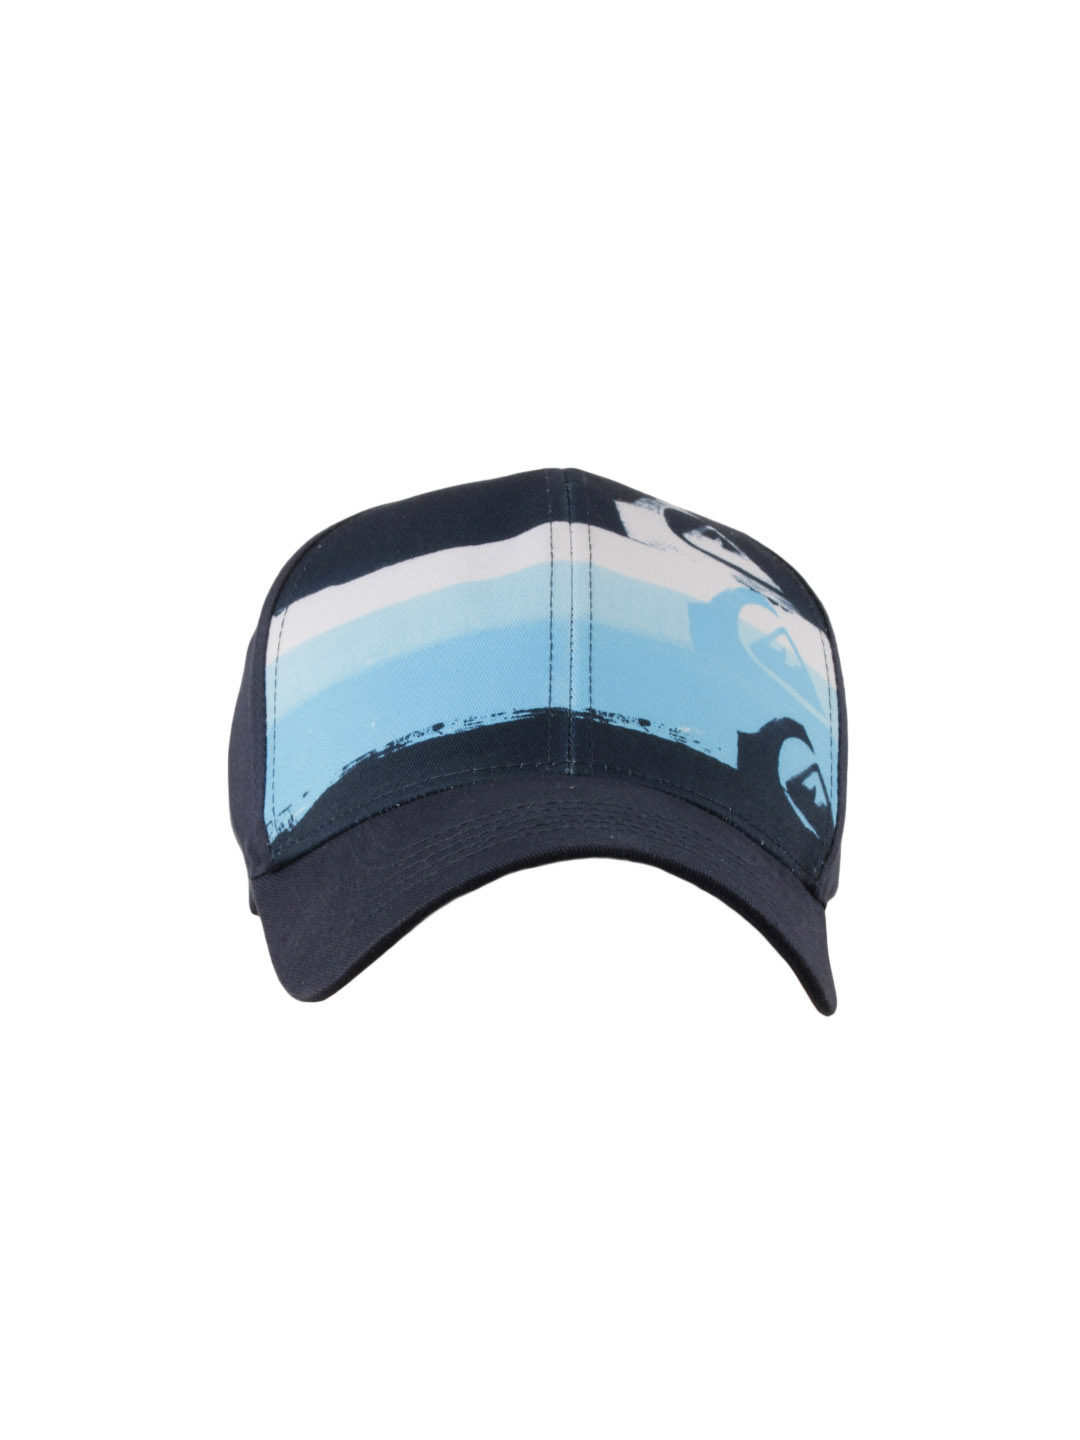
Quiksilver Men Navy Blue Flex Pintails Cap
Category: Accessories / Headwear / Caps
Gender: Men
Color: Navy Blue
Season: Fall 2012
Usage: Casual